ARA Independencia (1891)

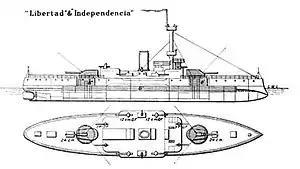
Side and top views of "Independencia" in Brassey’s 1899 edition

"Independencia" participated in the suppression of the Radical uprising of 1893. In August 1893 she was ordered to La Plata where her crew contributed to maintaining public order. On 27 September she participated in the naval battle of El Espinillo against the monitor "Los Andes", which supported the revolutionaries. "Independencia" ‘s heavy main battery badly damaged the rebel ship, forcing it to surrender; while she didn’t suffer damage.